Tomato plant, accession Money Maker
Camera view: vertical (180 deg); turntable rotation: 240 degrees
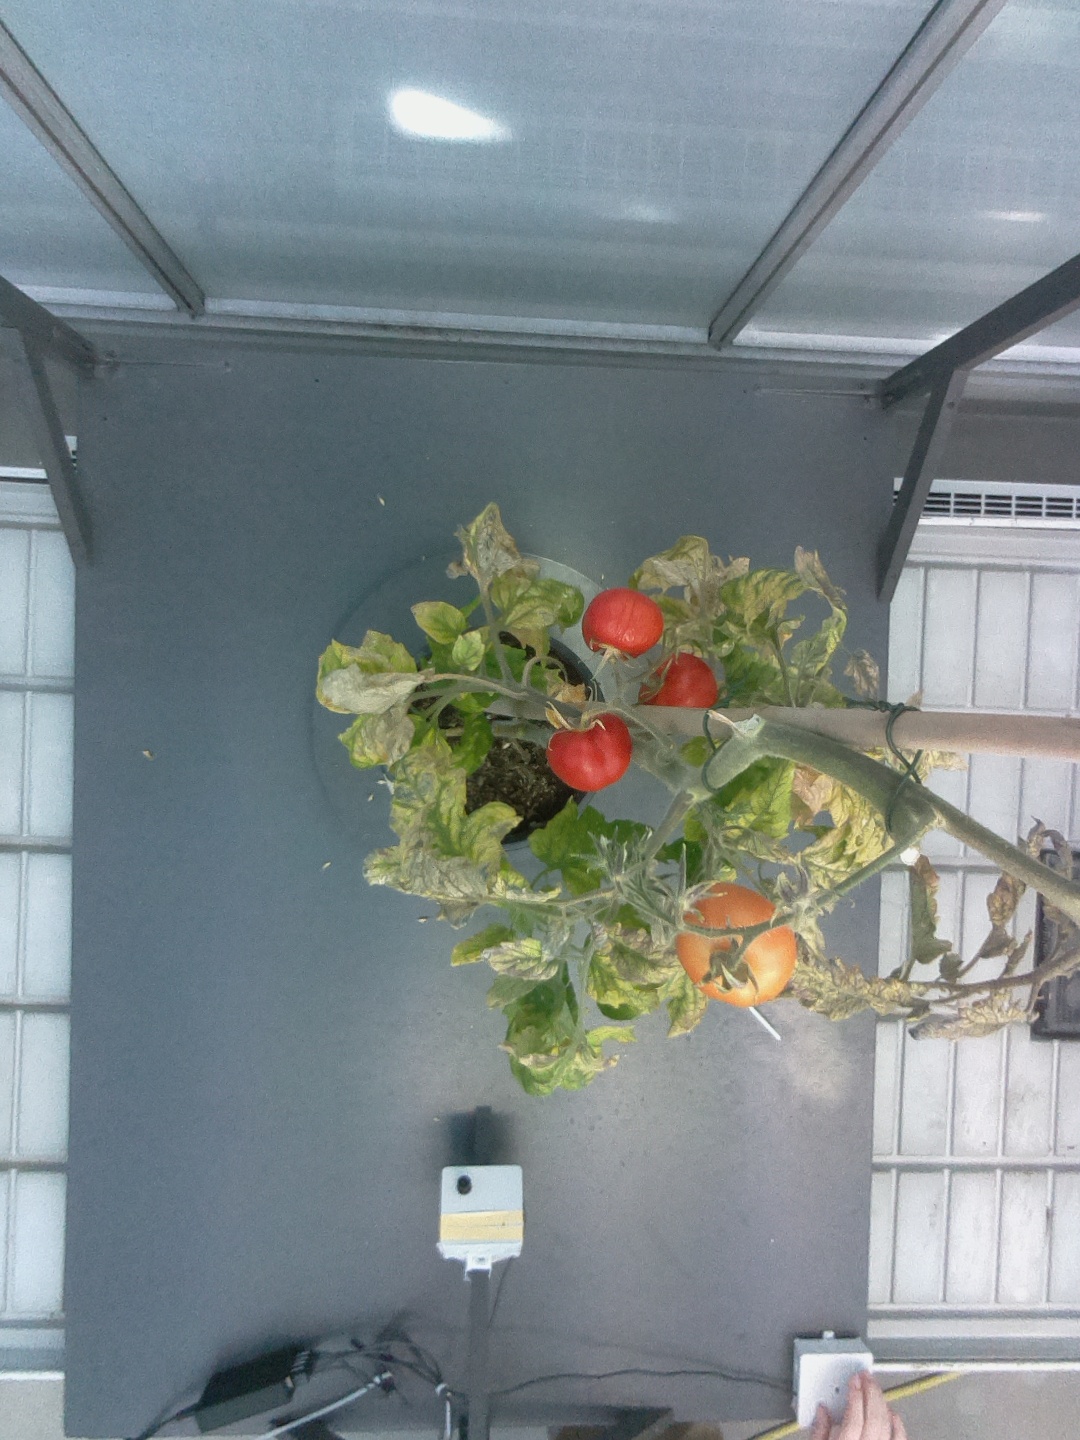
BBCH growth stage 85: 50%-60% of fruits show typical fully ripe color